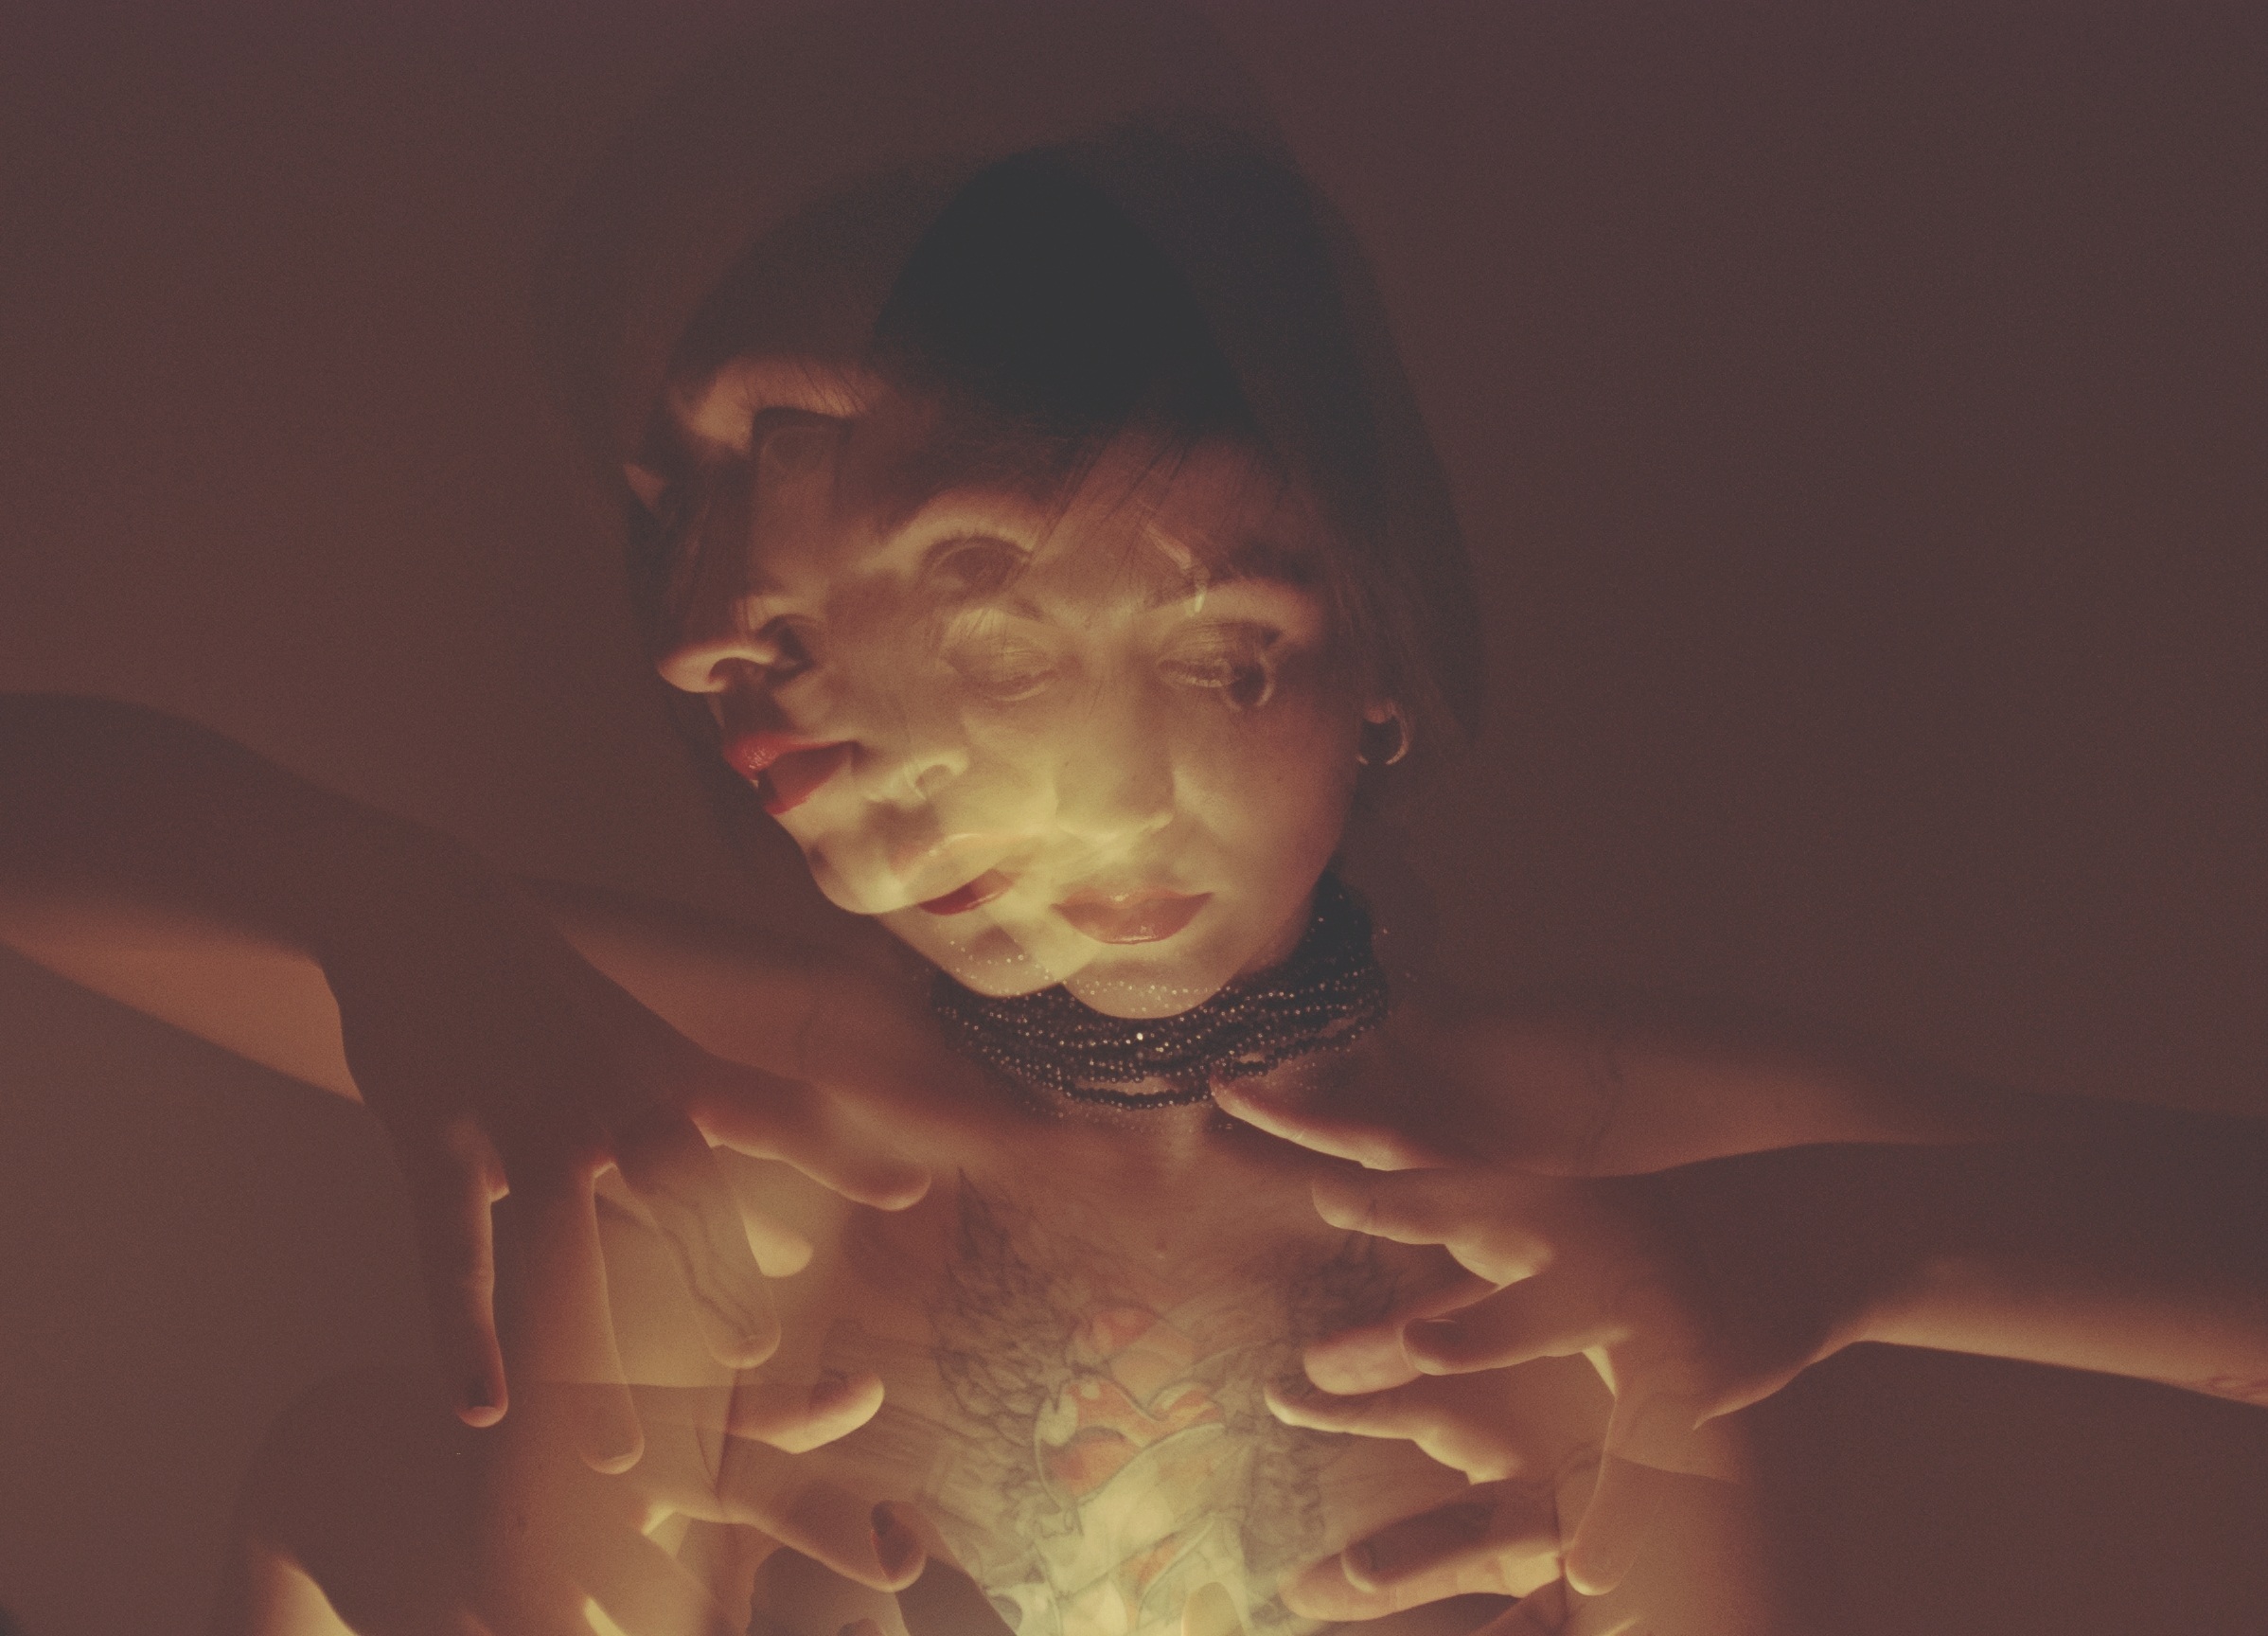
light, woman, darkness, ghosts, magic, fairy, screenshot, horoscope, computer wallpaper, omen, predictions, st andrew's day, the tarot, the mystic, the prophecy